Peter Hollingworth

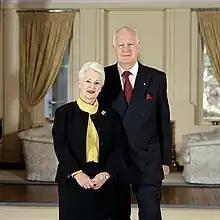
Peter and Ann Hollingworth

On 22 April 2001 the Prime Minister of Australia, John Howard, announced that Queen Elizabeth II had accepted his advice to appoint Hollingworth as Governor-General of Australia upon the completion of Sir William Deane's term. He was the first Christian cleric to hold the post, though precedent existed at a state level where Aboriginal pastor Sir Doug Nicholls and Uniting Church minister Sir Keith Seaman had served as Governor of South Australia and Davis McCaughey had served as Governor of Victoria. On 29 June 2001, Hollingworth was sworn in as Governor-General of the Commonwealth of Australia and Commander-in-Chief of the Defence Force. As the governor-general is the chancellor and principal companion of the Order of Australia, Hollingworth was appointed a companion of the order (AC) on 29 June 2001.